Christoffel Bisschop

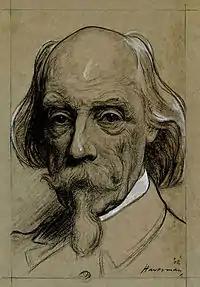
Christoffel Bisschop; portrait by Hendrik Haverman (1902)

Christoffel Bisschop (22 April 1828 – 5 October 1904) was a Dutch painter and lithographer, known primarily for genre scenes and figures.